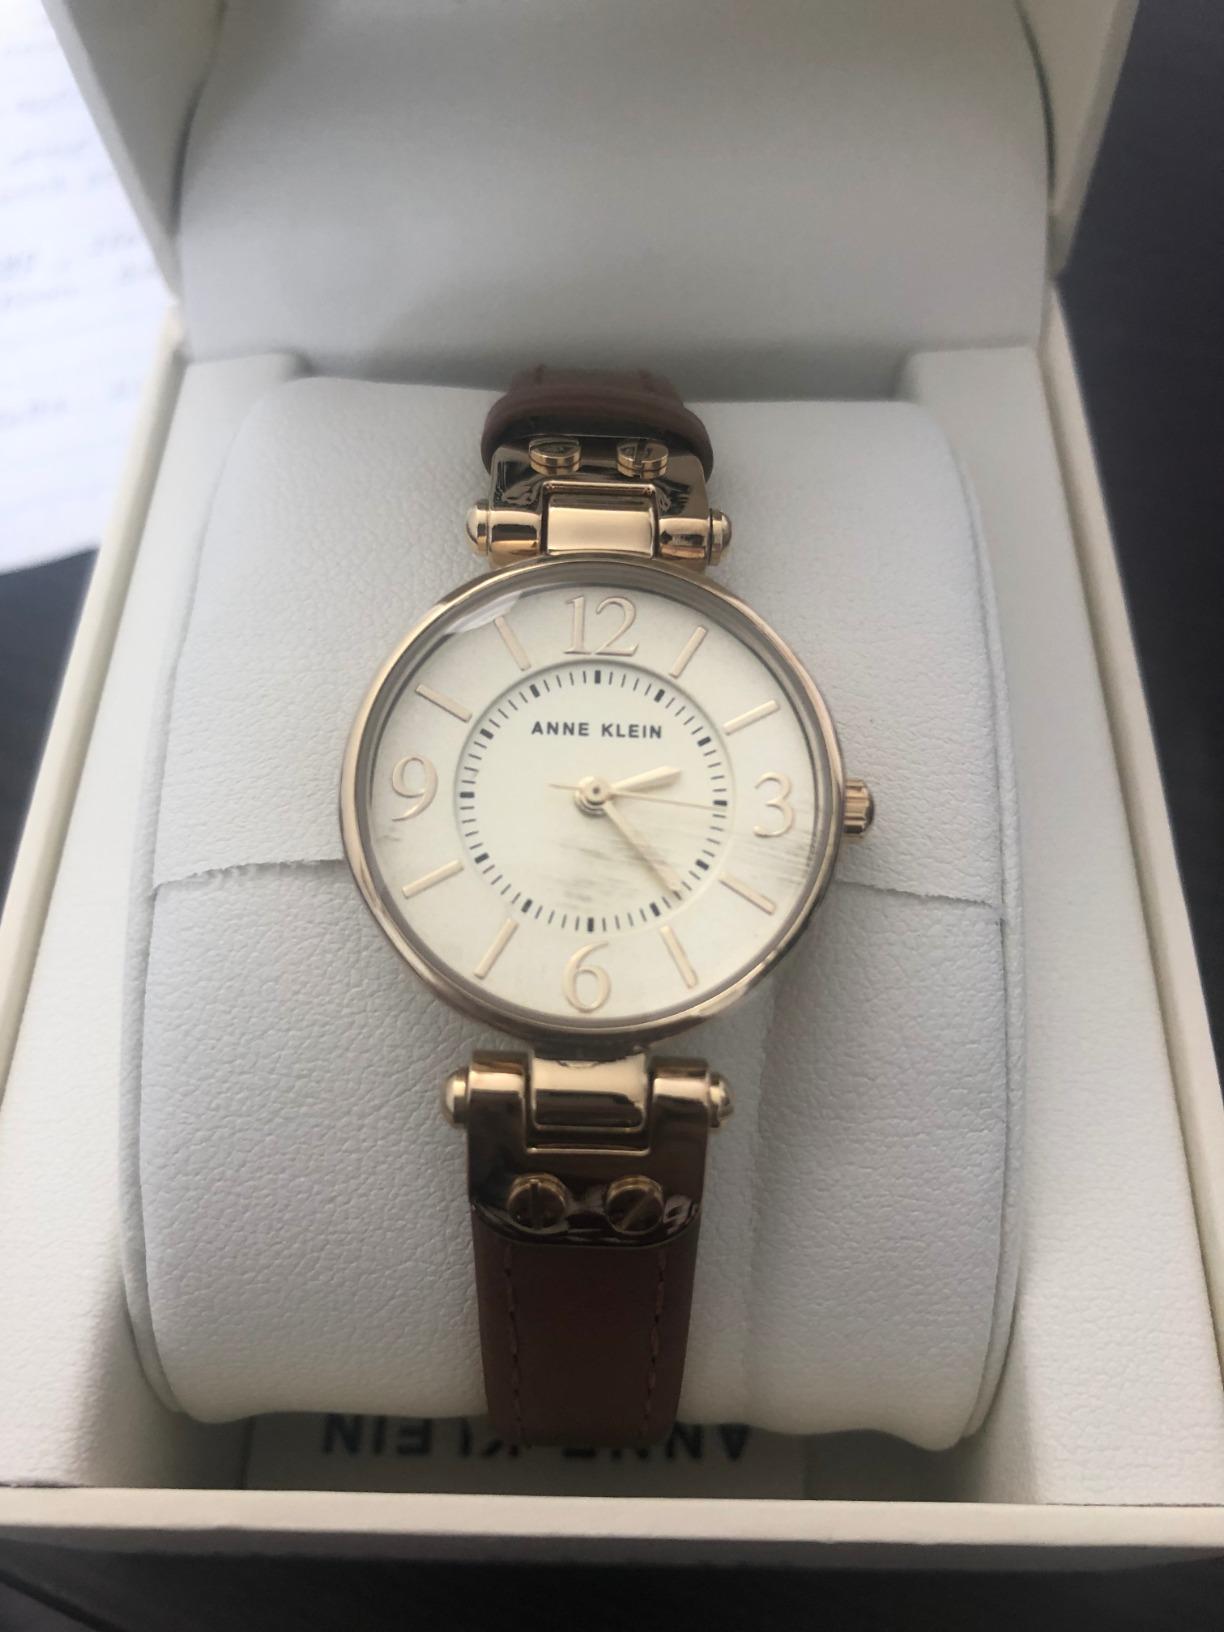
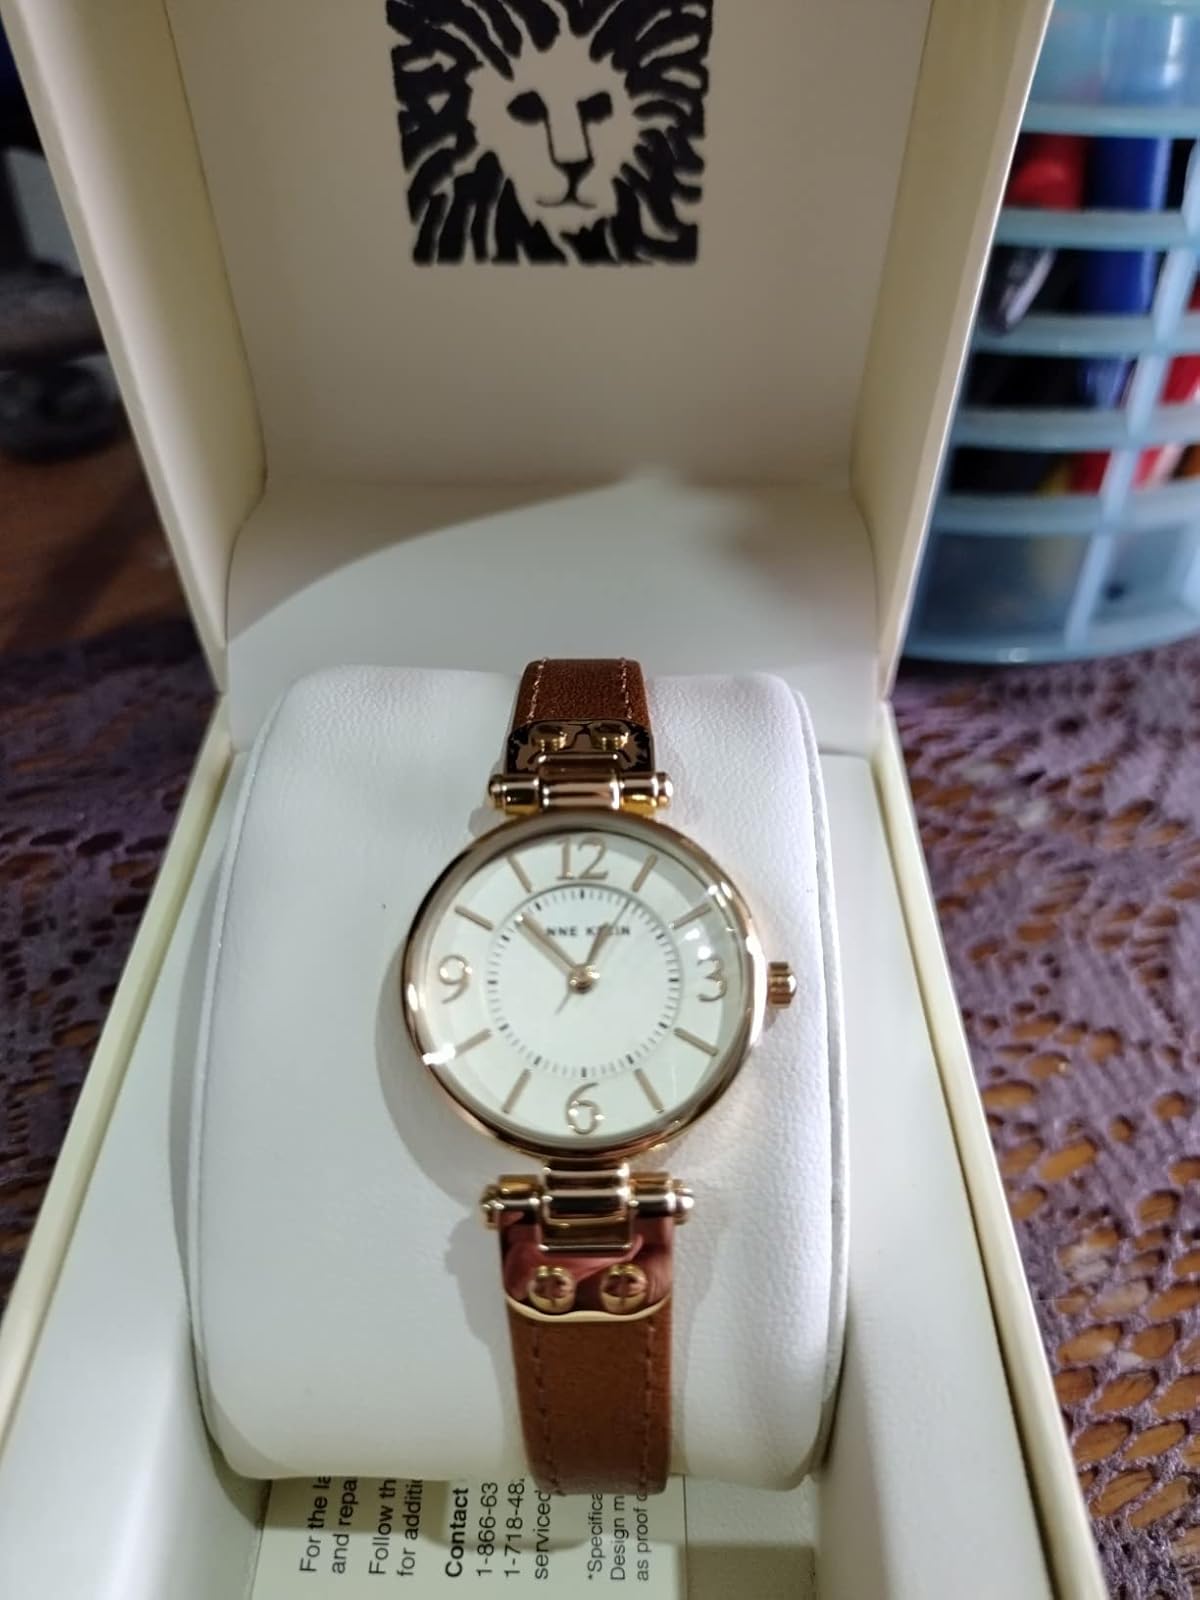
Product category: accessories_watch
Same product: yes